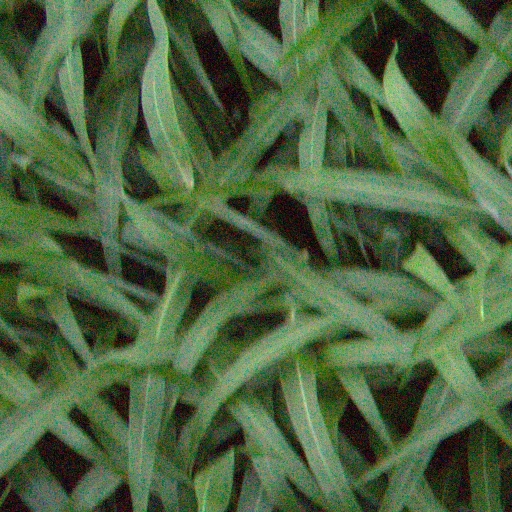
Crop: sorghum